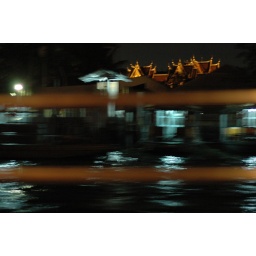
From the river boat in Bangkok